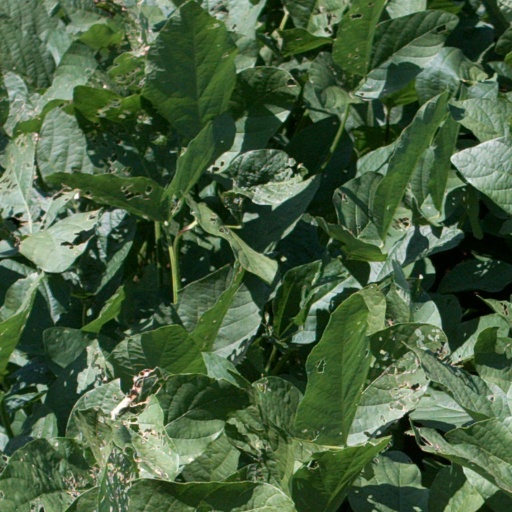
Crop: soybean